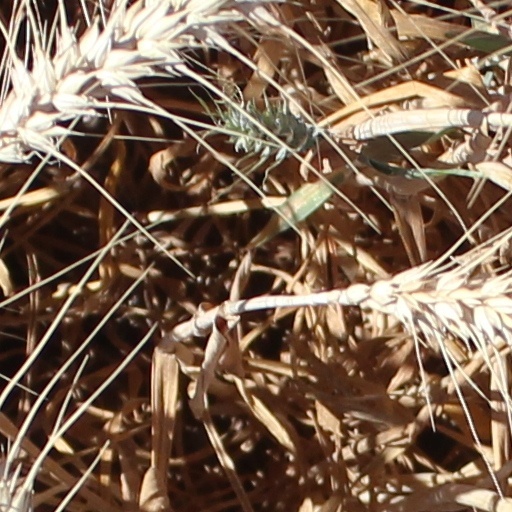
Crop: wheat